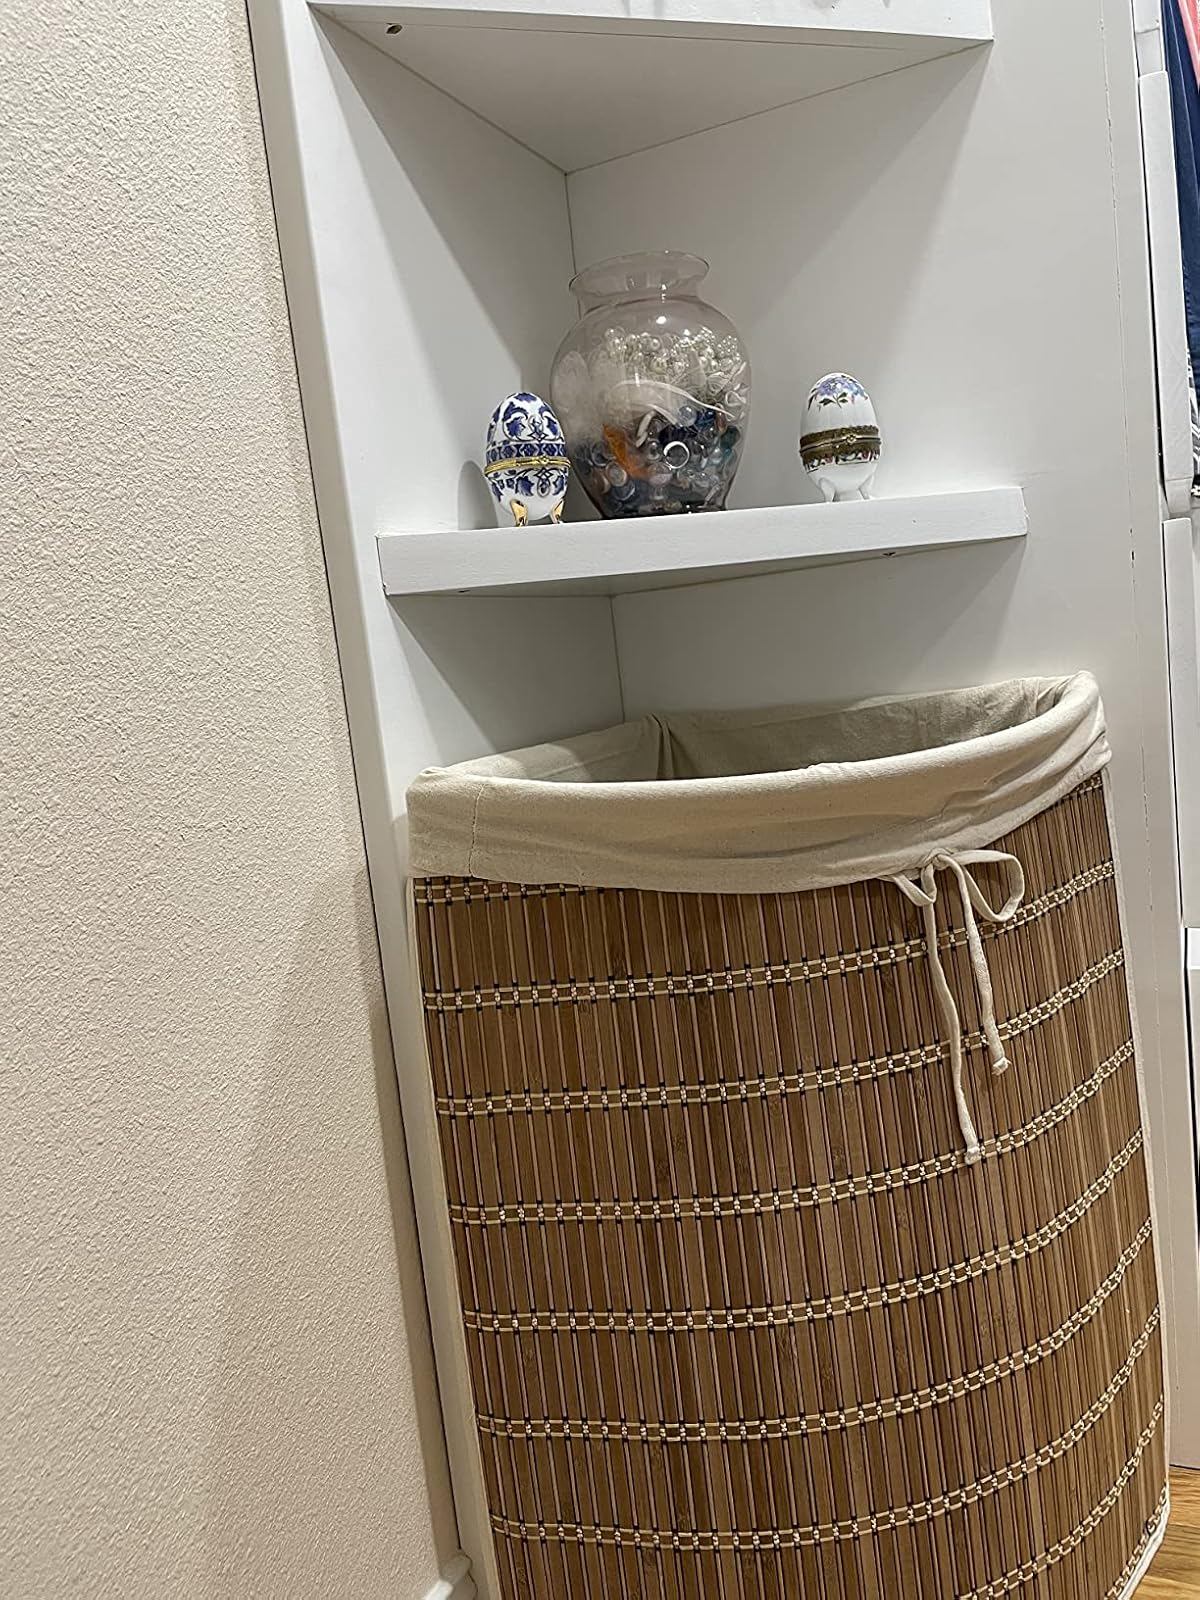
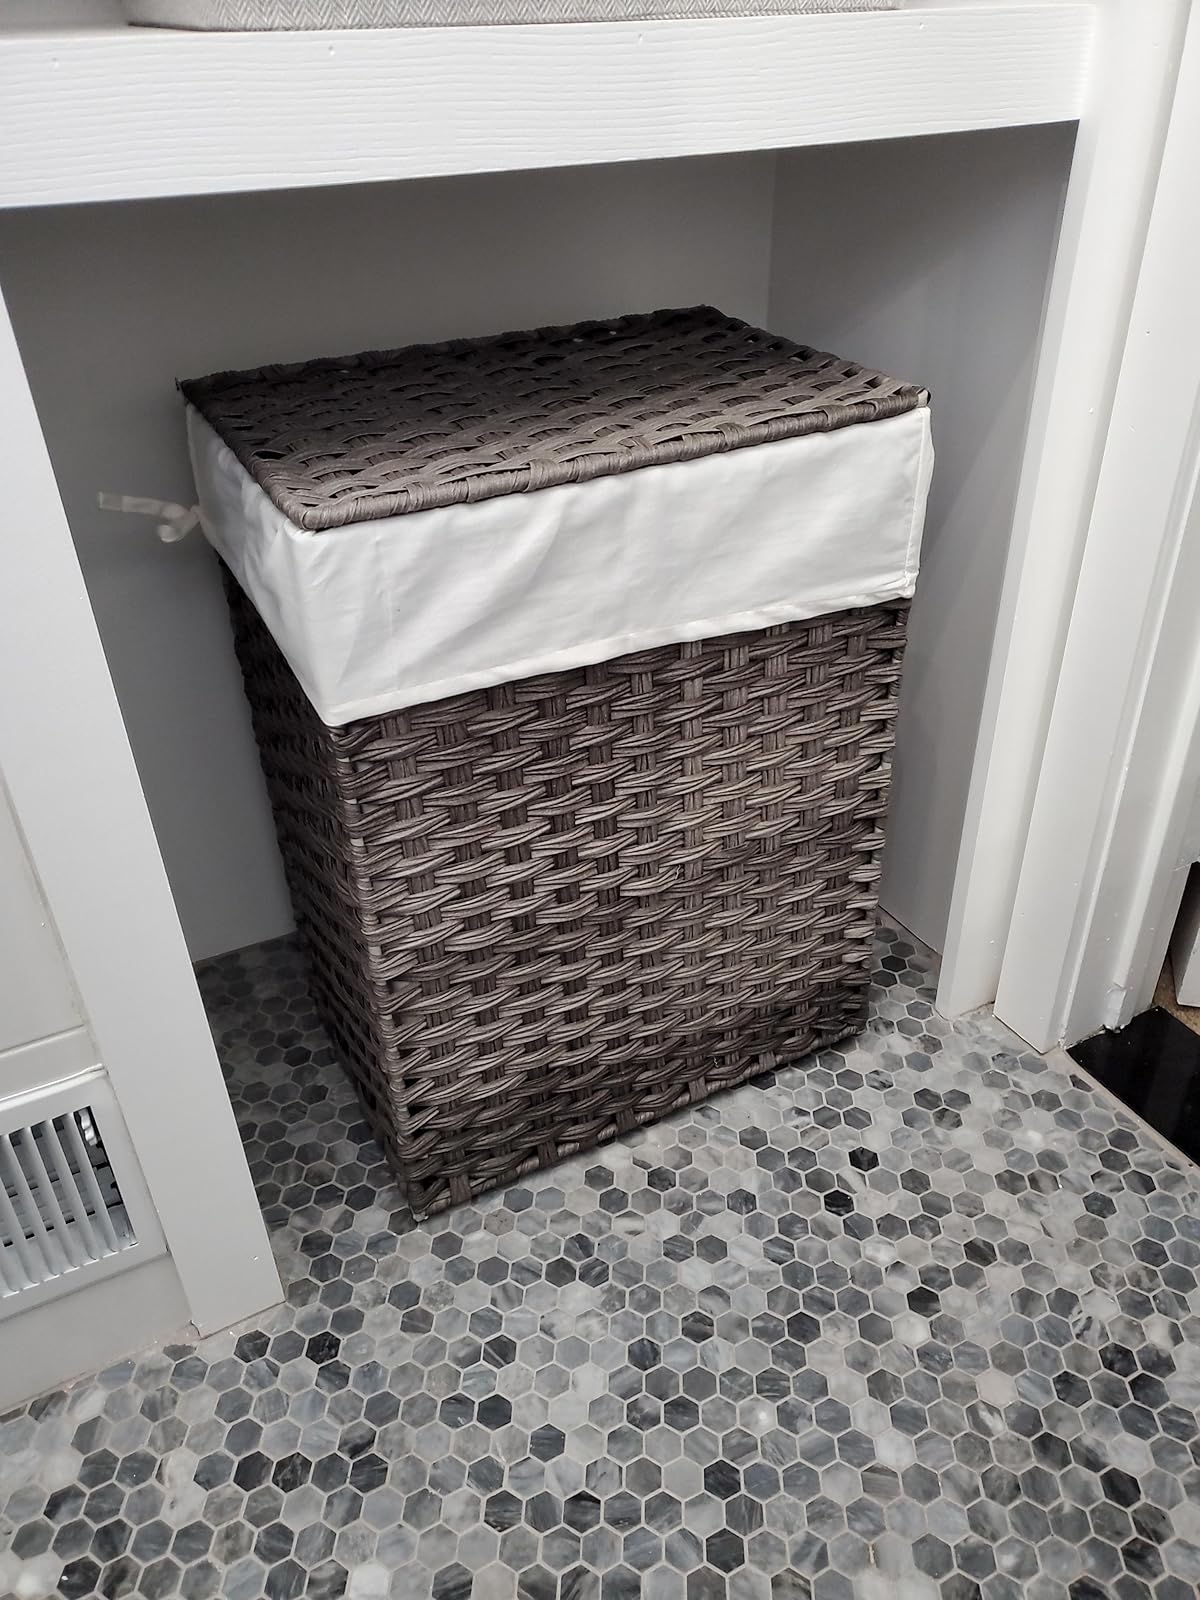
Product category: items_hamper
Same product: no